Two on the Road

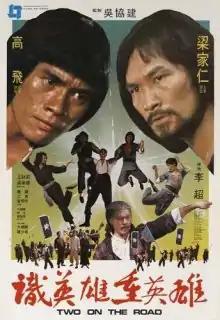
Film poster

Two on the Road, also known as Fearless Dragons and The Fearless Jackal, is a 1980 Hong Kong comedy-themed martial arts film. It was directed by Lei Chiu and starring Bryan Leung, Philip Ko and Wang Lung-wei.